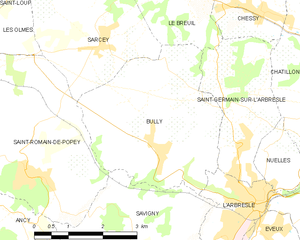
Carte des communes françaises